Mitsumasa Yonai

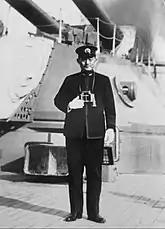
Commander as Chief of the Combined Fleet, 1936

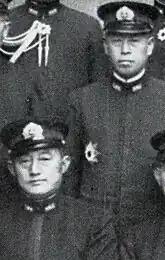
Yonai and Isoroku Yamamoto, 1936

On his return to Japan, he was captain of the cruisers (1922–1923) and (1923–1924), and battleships (in 1924) and (1924–1925). Yonai was promoted to rear admiral on December 1, 1925. He became Chief of the 3rd Section of the Imperial Japanese Navy General Staff in December 1926. Within the Navy General Staff, he served on the Technical Council of the Navy Technical Department. He was appointed Commander-in-Chief of the First Expeditionary Fleet, sent to the Yangtze River in China in December 1928. Following the success of this mission, he was promoted to vice-admiral in December 1930 and placed in command of the Chinkai Guard District, in Korea.